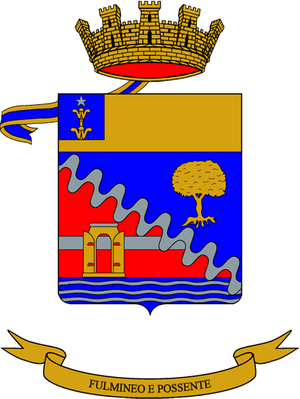
La liste des régiments de l'armée de terre italienne